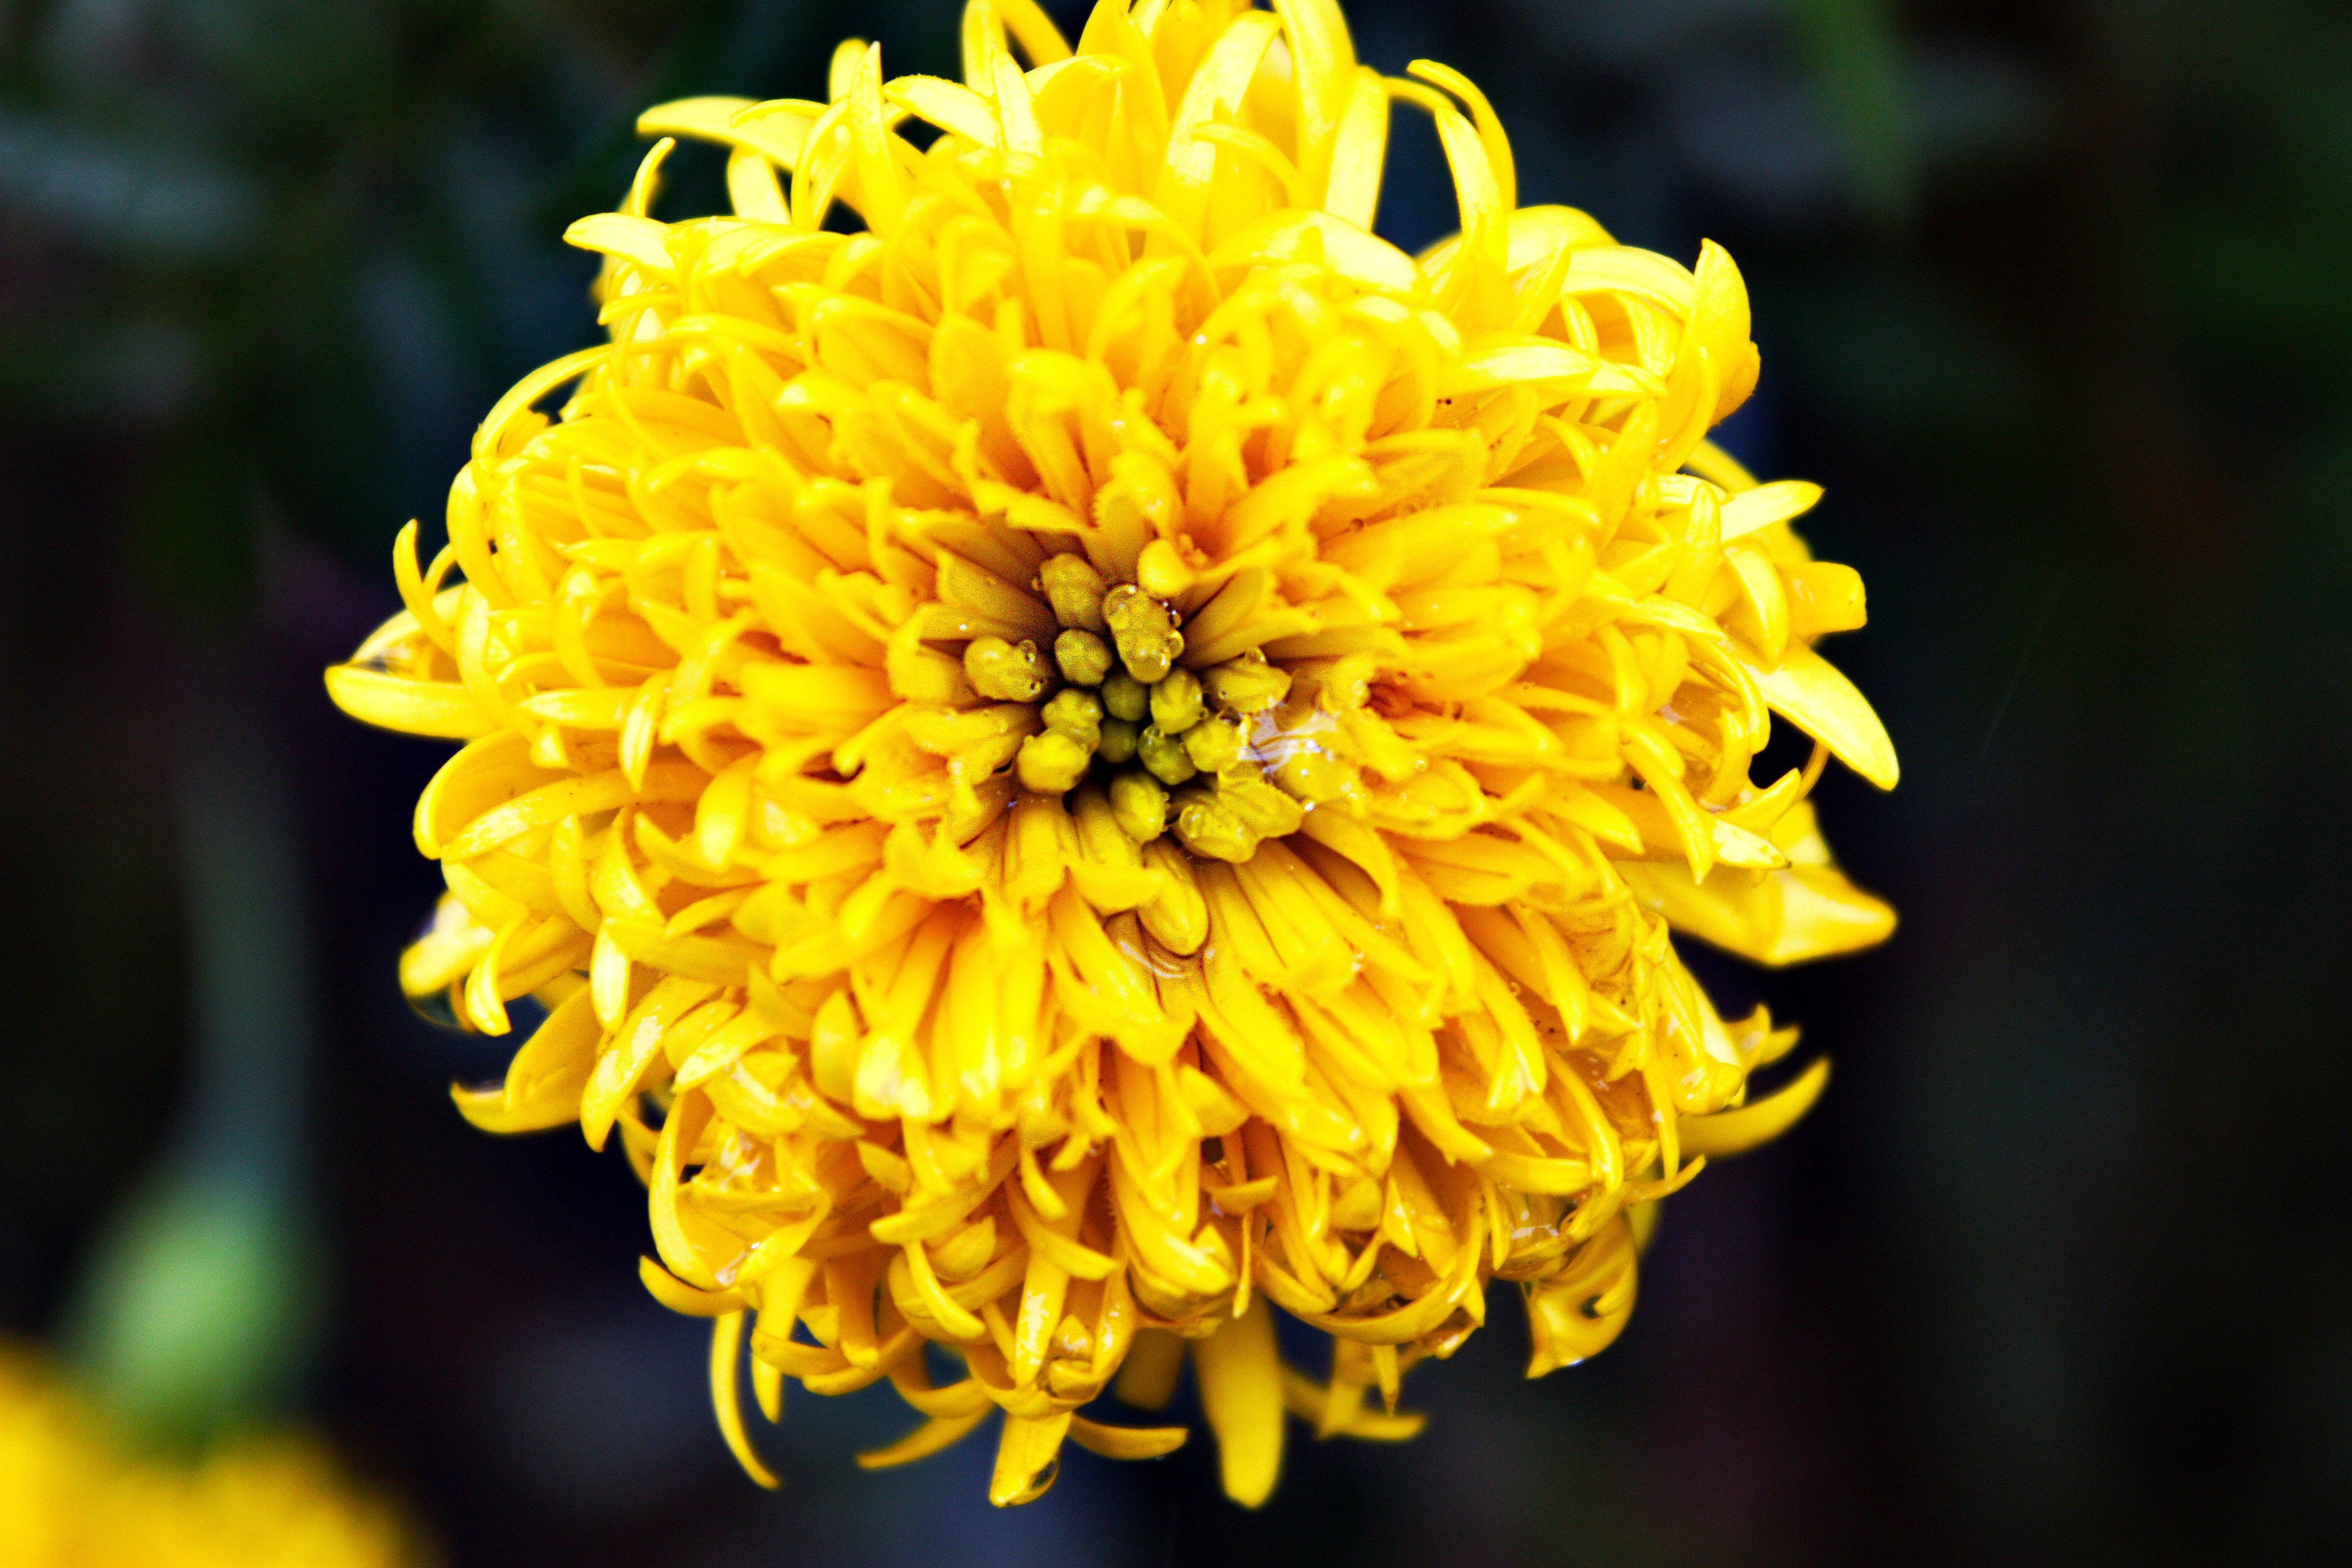
nature, outdoor, blossom, plant, rain, flower, petal, wet, floral, pollen, color, fresh, botany, yellow, garden, flora, season, wildflower, close up, bright, drops, nectar, macro photography, flowering plant, daisy family, plant stem, land plant, chrysanths, dank